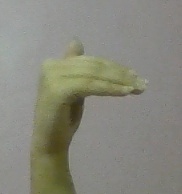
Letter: khaa